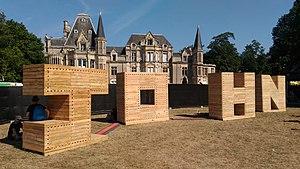
Château de Beauregard festival 2018
Le Festival Beauregard est un festival de musique annuel créé en 2009 et se déroulant dans le parc du château de Beauregard à Hérouville-Saint-Clair, dans l'agglomération caennaise.